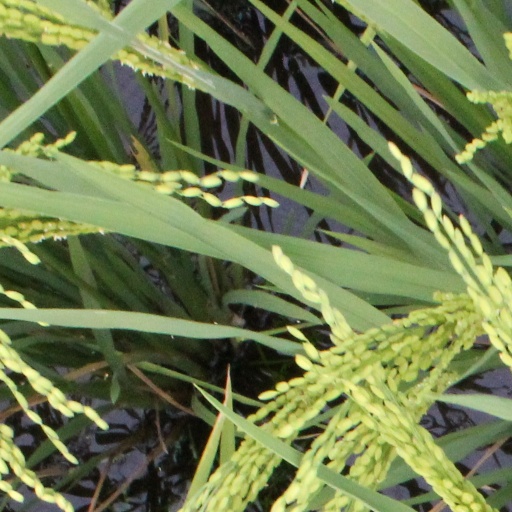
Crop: rice